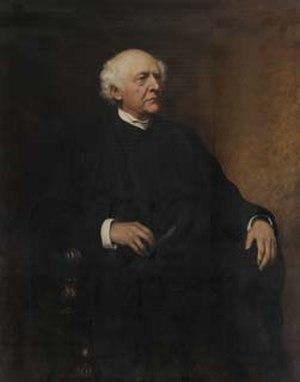
Le doyen de Christ Church est le doyen de la cathédrale Christ Church à Oxford et le chef du conseil d'administration de Christ Church, un collège constitutif de l'Université d'Oxford. La cathédrale est l'église mère du diocèse d'Oxford et siège de l'évêque d'Oxford. Le chapitre de chanoines de la cathédrale a formé l'instance dirigeante du collège depuis sa fondation, avec le doyen comme président primus inter pares et ipso facto chef du collège. Depuis le 4 octobre 2014, le doyen est Martyn Percy.